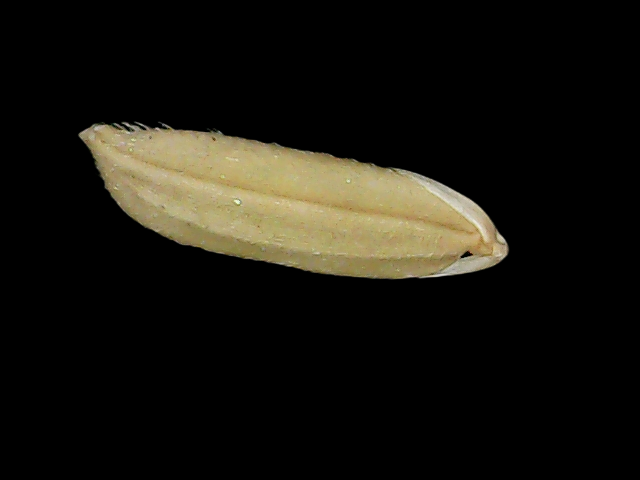
Rice variety: Br23